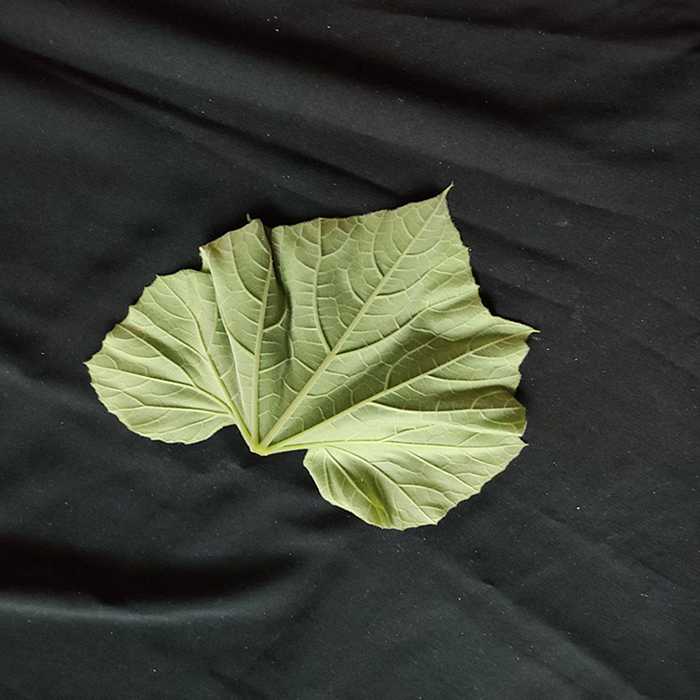
Plant: Bottle gourd
Label: Fresh leaf